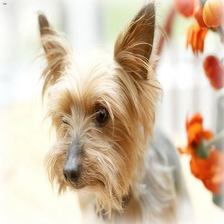
Species: dog
Breed: yorkshire terrier